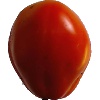
Label: Tomato 1